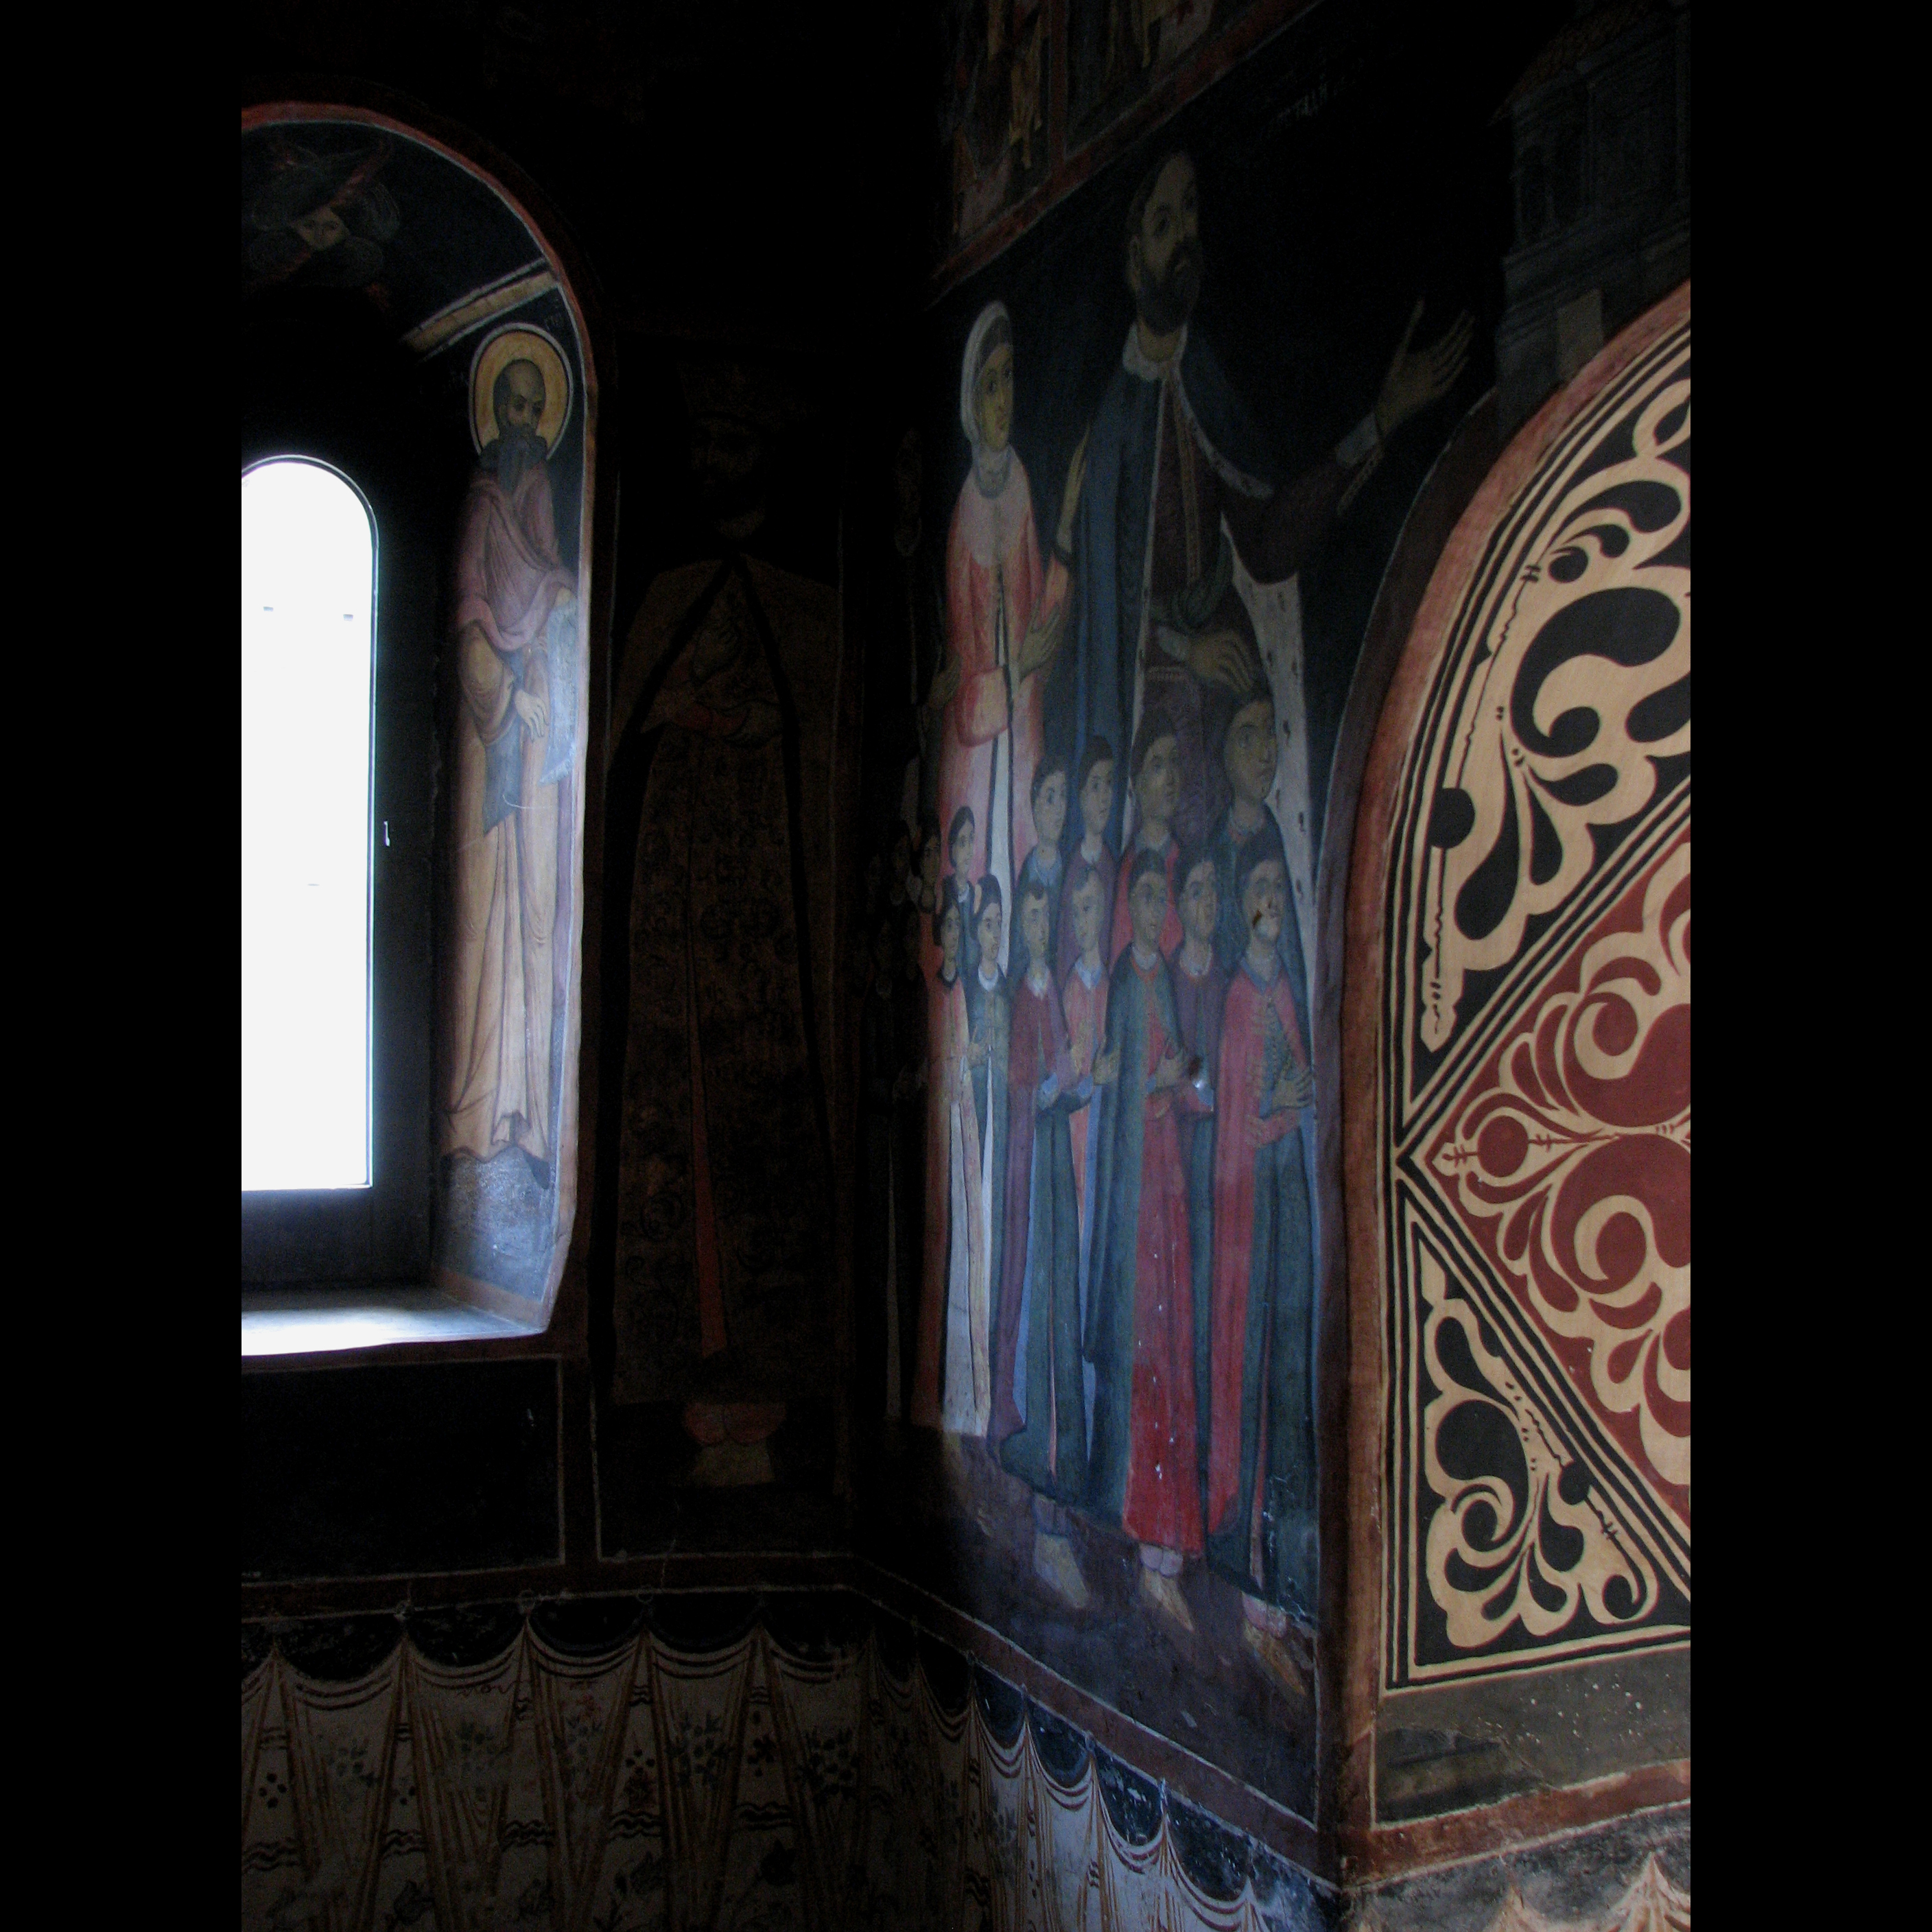
light, architecture, photography, interior, window, building, photo, column, color, religion, darkness, church, christian, photos, religious, free, art, de, temple, iconography, monastery, churches, fotografie, christianity, romana, orthodox, eastern, fresco, murals, icon, romania, icons, bor, biserica, arhitectura, orthodoxy, lumina, romanian, ortodoxa, fresca, frescoes, fereastra, manastirea, manastire, ortodoxia, ortodoxie, ecclesiastical, bisericeasc, cladire, edificiu, sinaia, godslight, votive, votiv, tablou, eik n, cre tinism, cre tin, ancient history